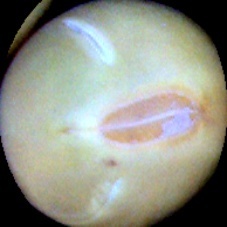
Label: Immature